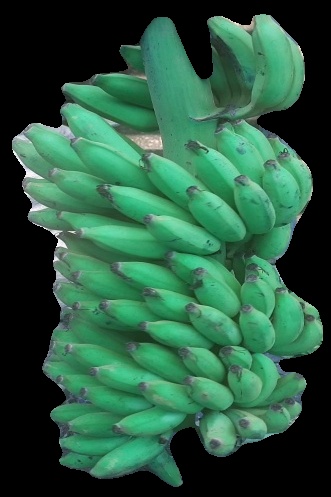
Variety: elakki-bale
Grade: grade2